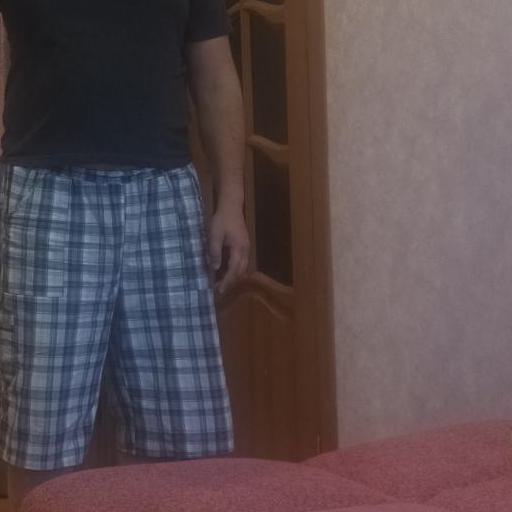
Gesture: no_gesture